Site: brandenburg
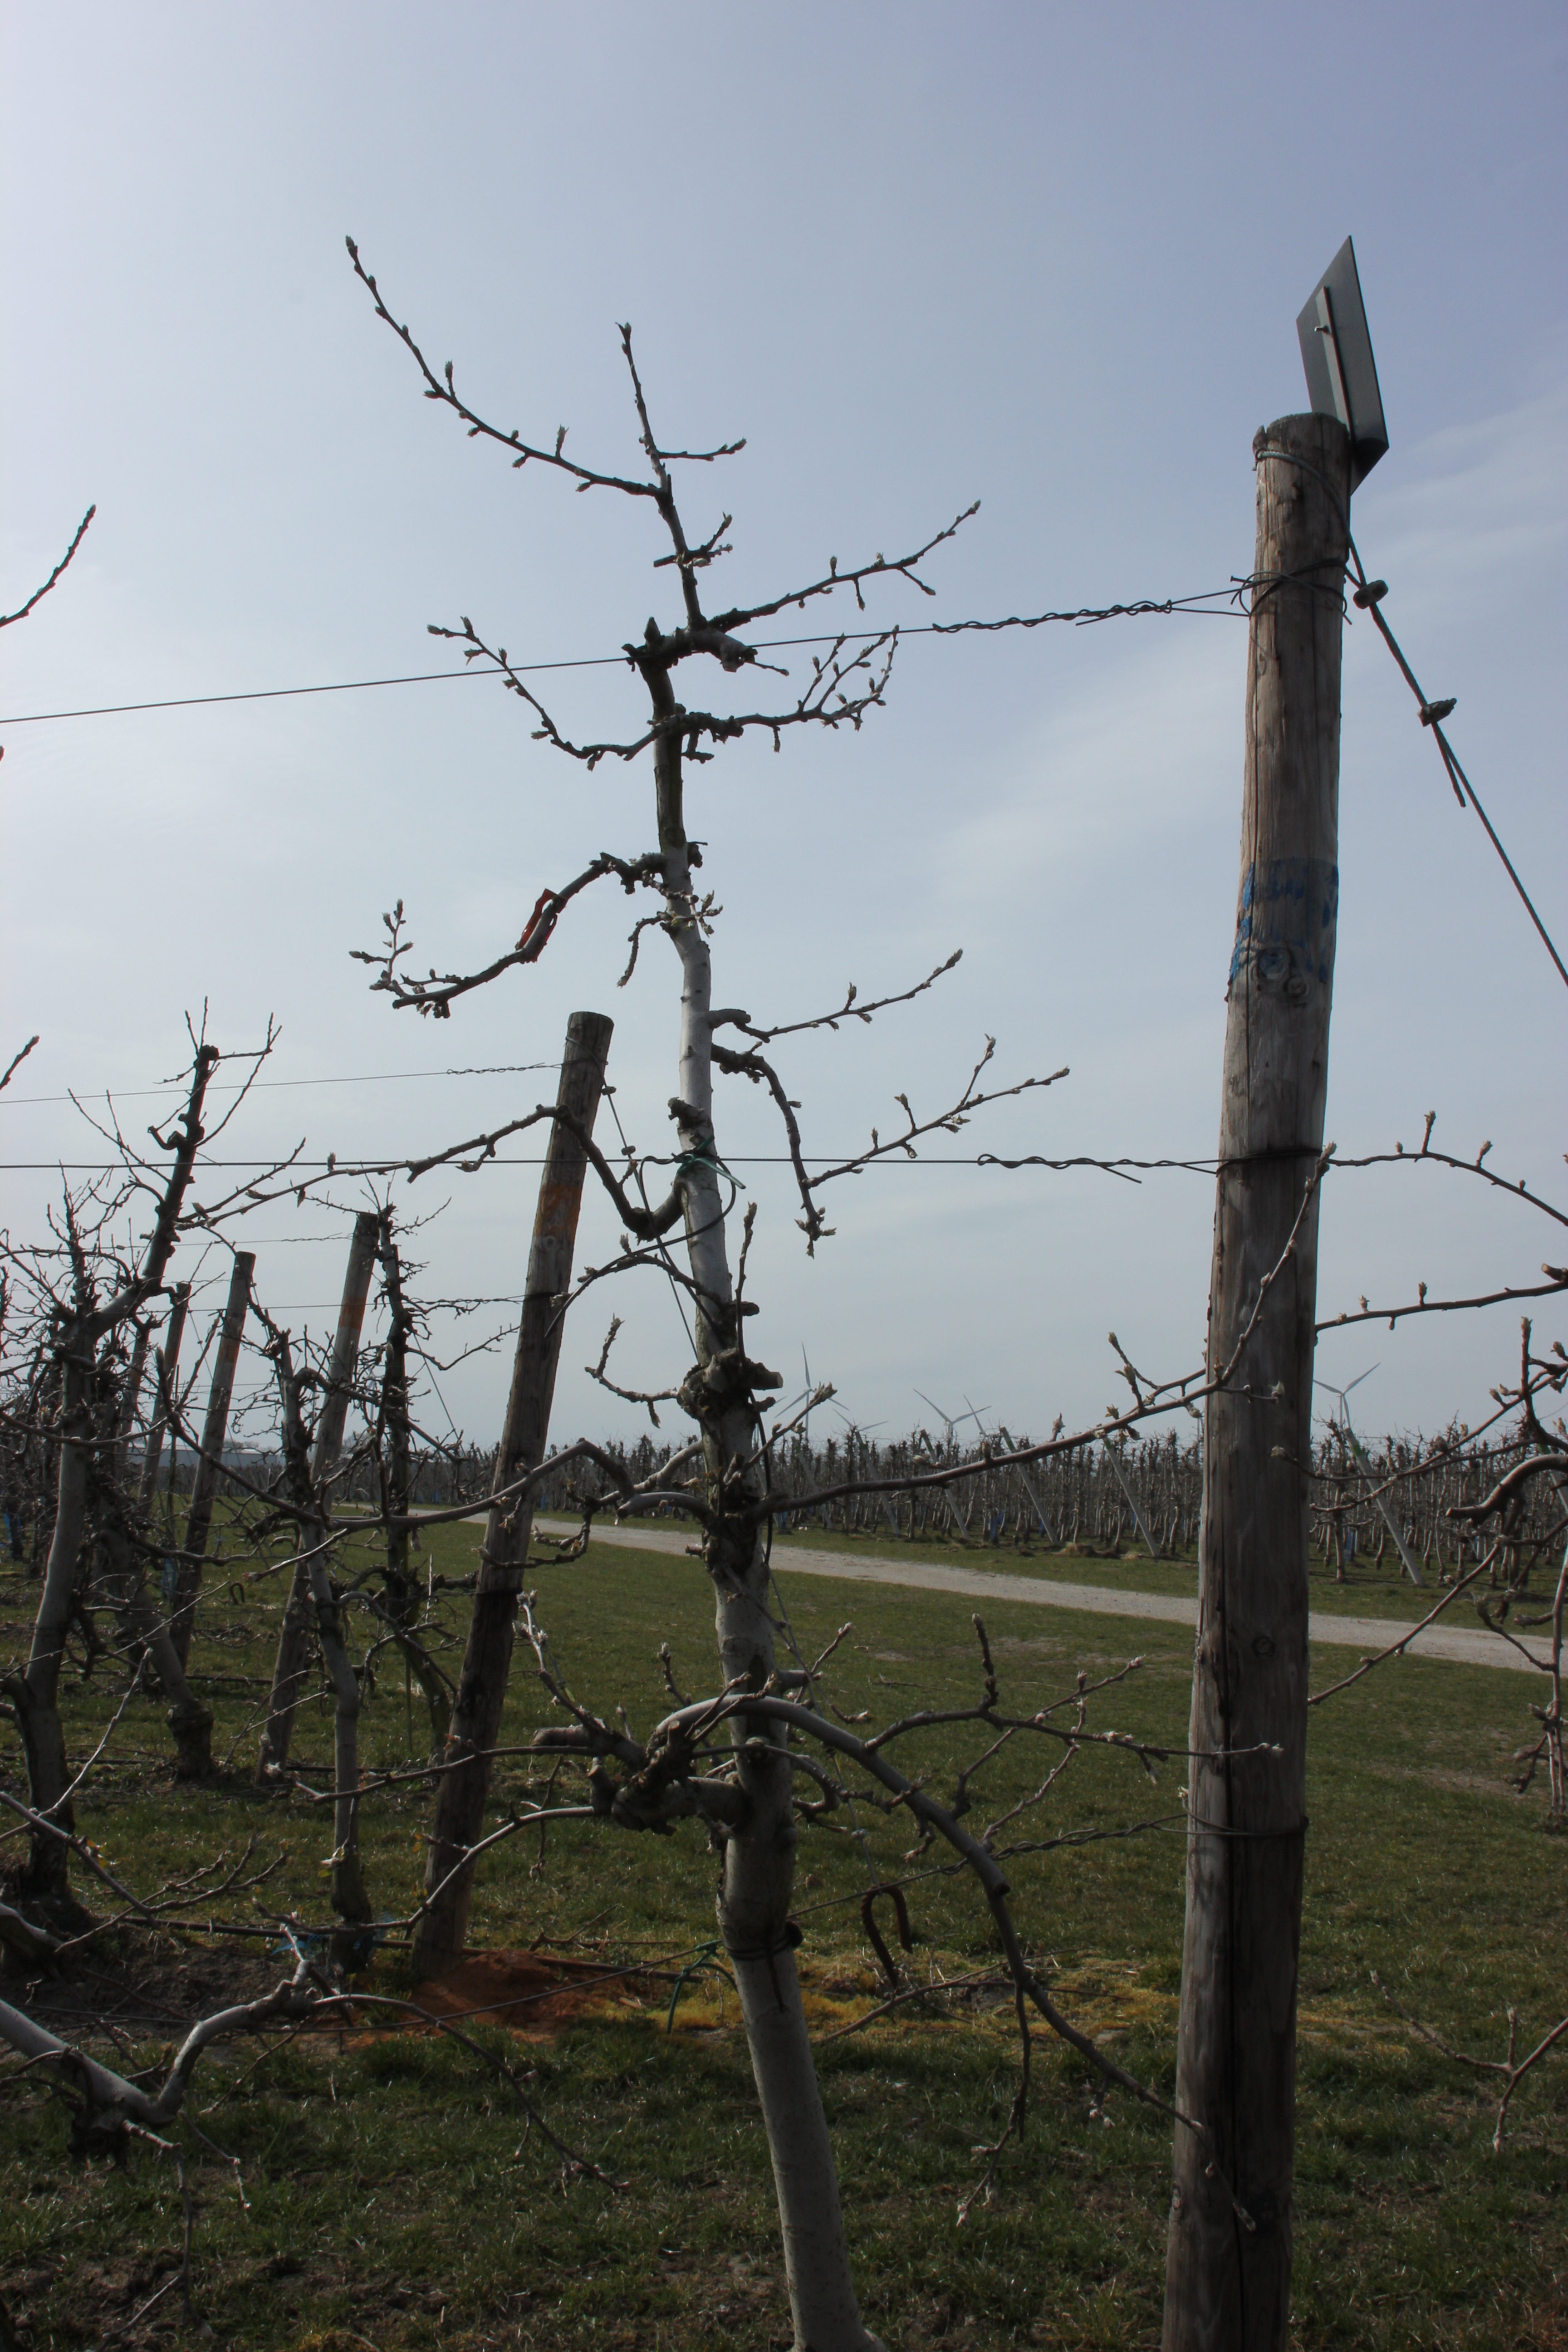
Growth stage (BBCH 54): Inflorescence emergence